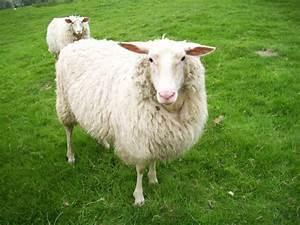
sheep